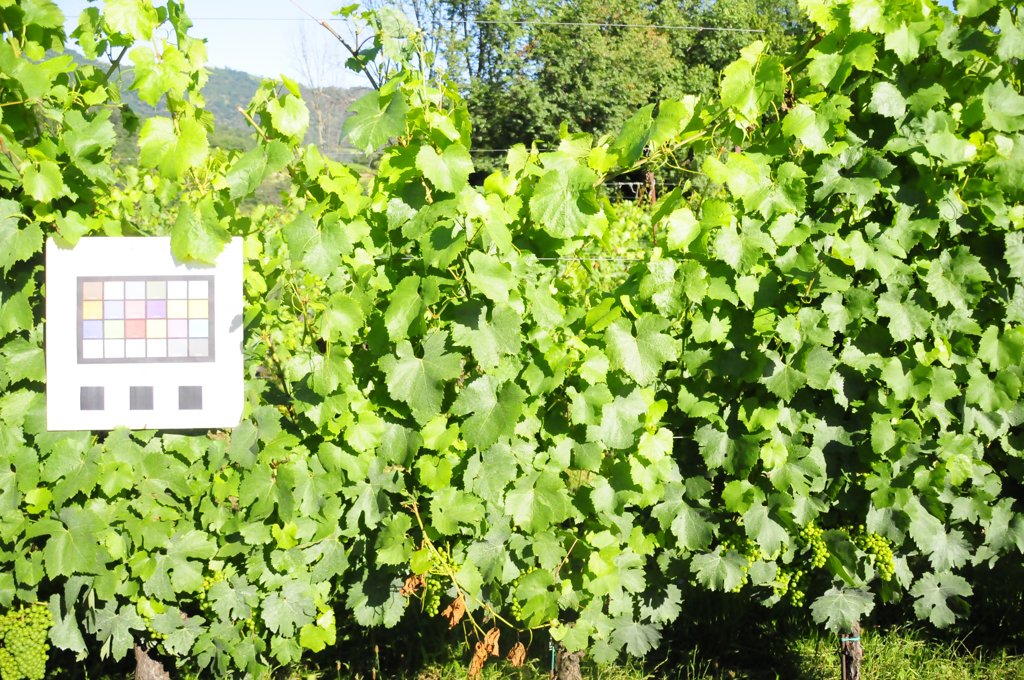
Berries visible: 358
Grape clusters: 10